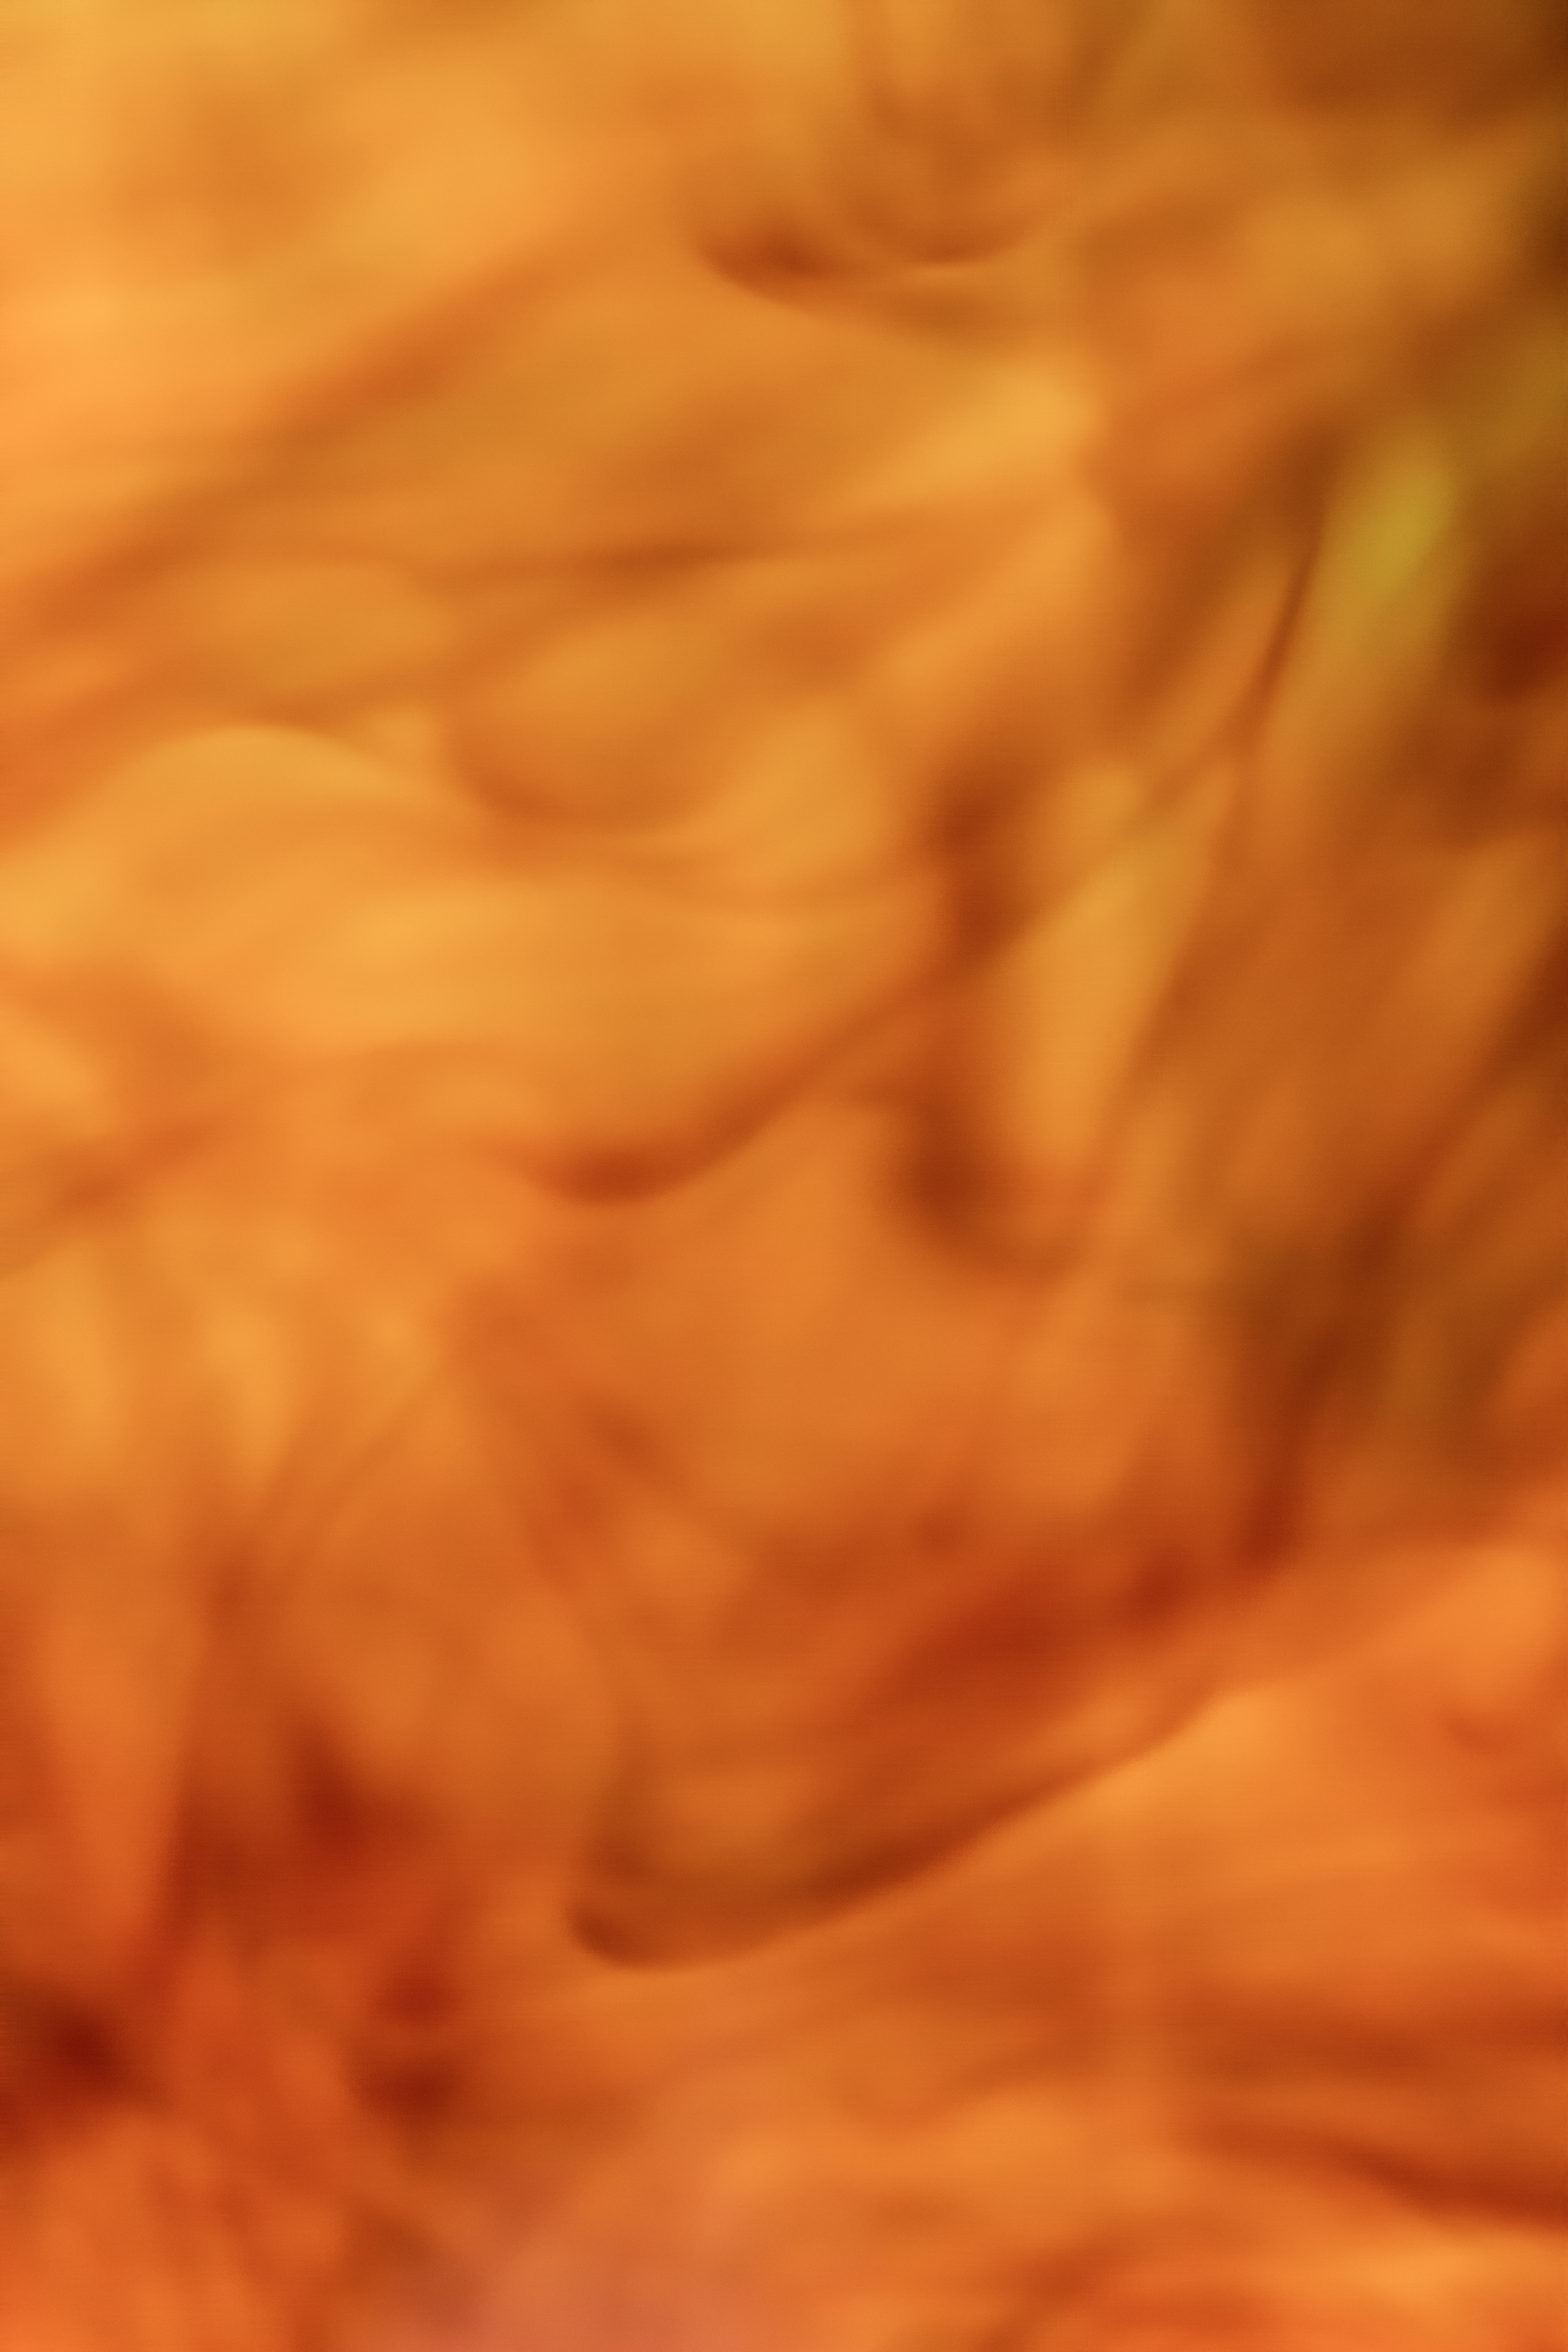
brown, wood, orange, hardwood, wood stain, close up, peach, wood flooring, caramel color, flooring, pattern, plywood, floor